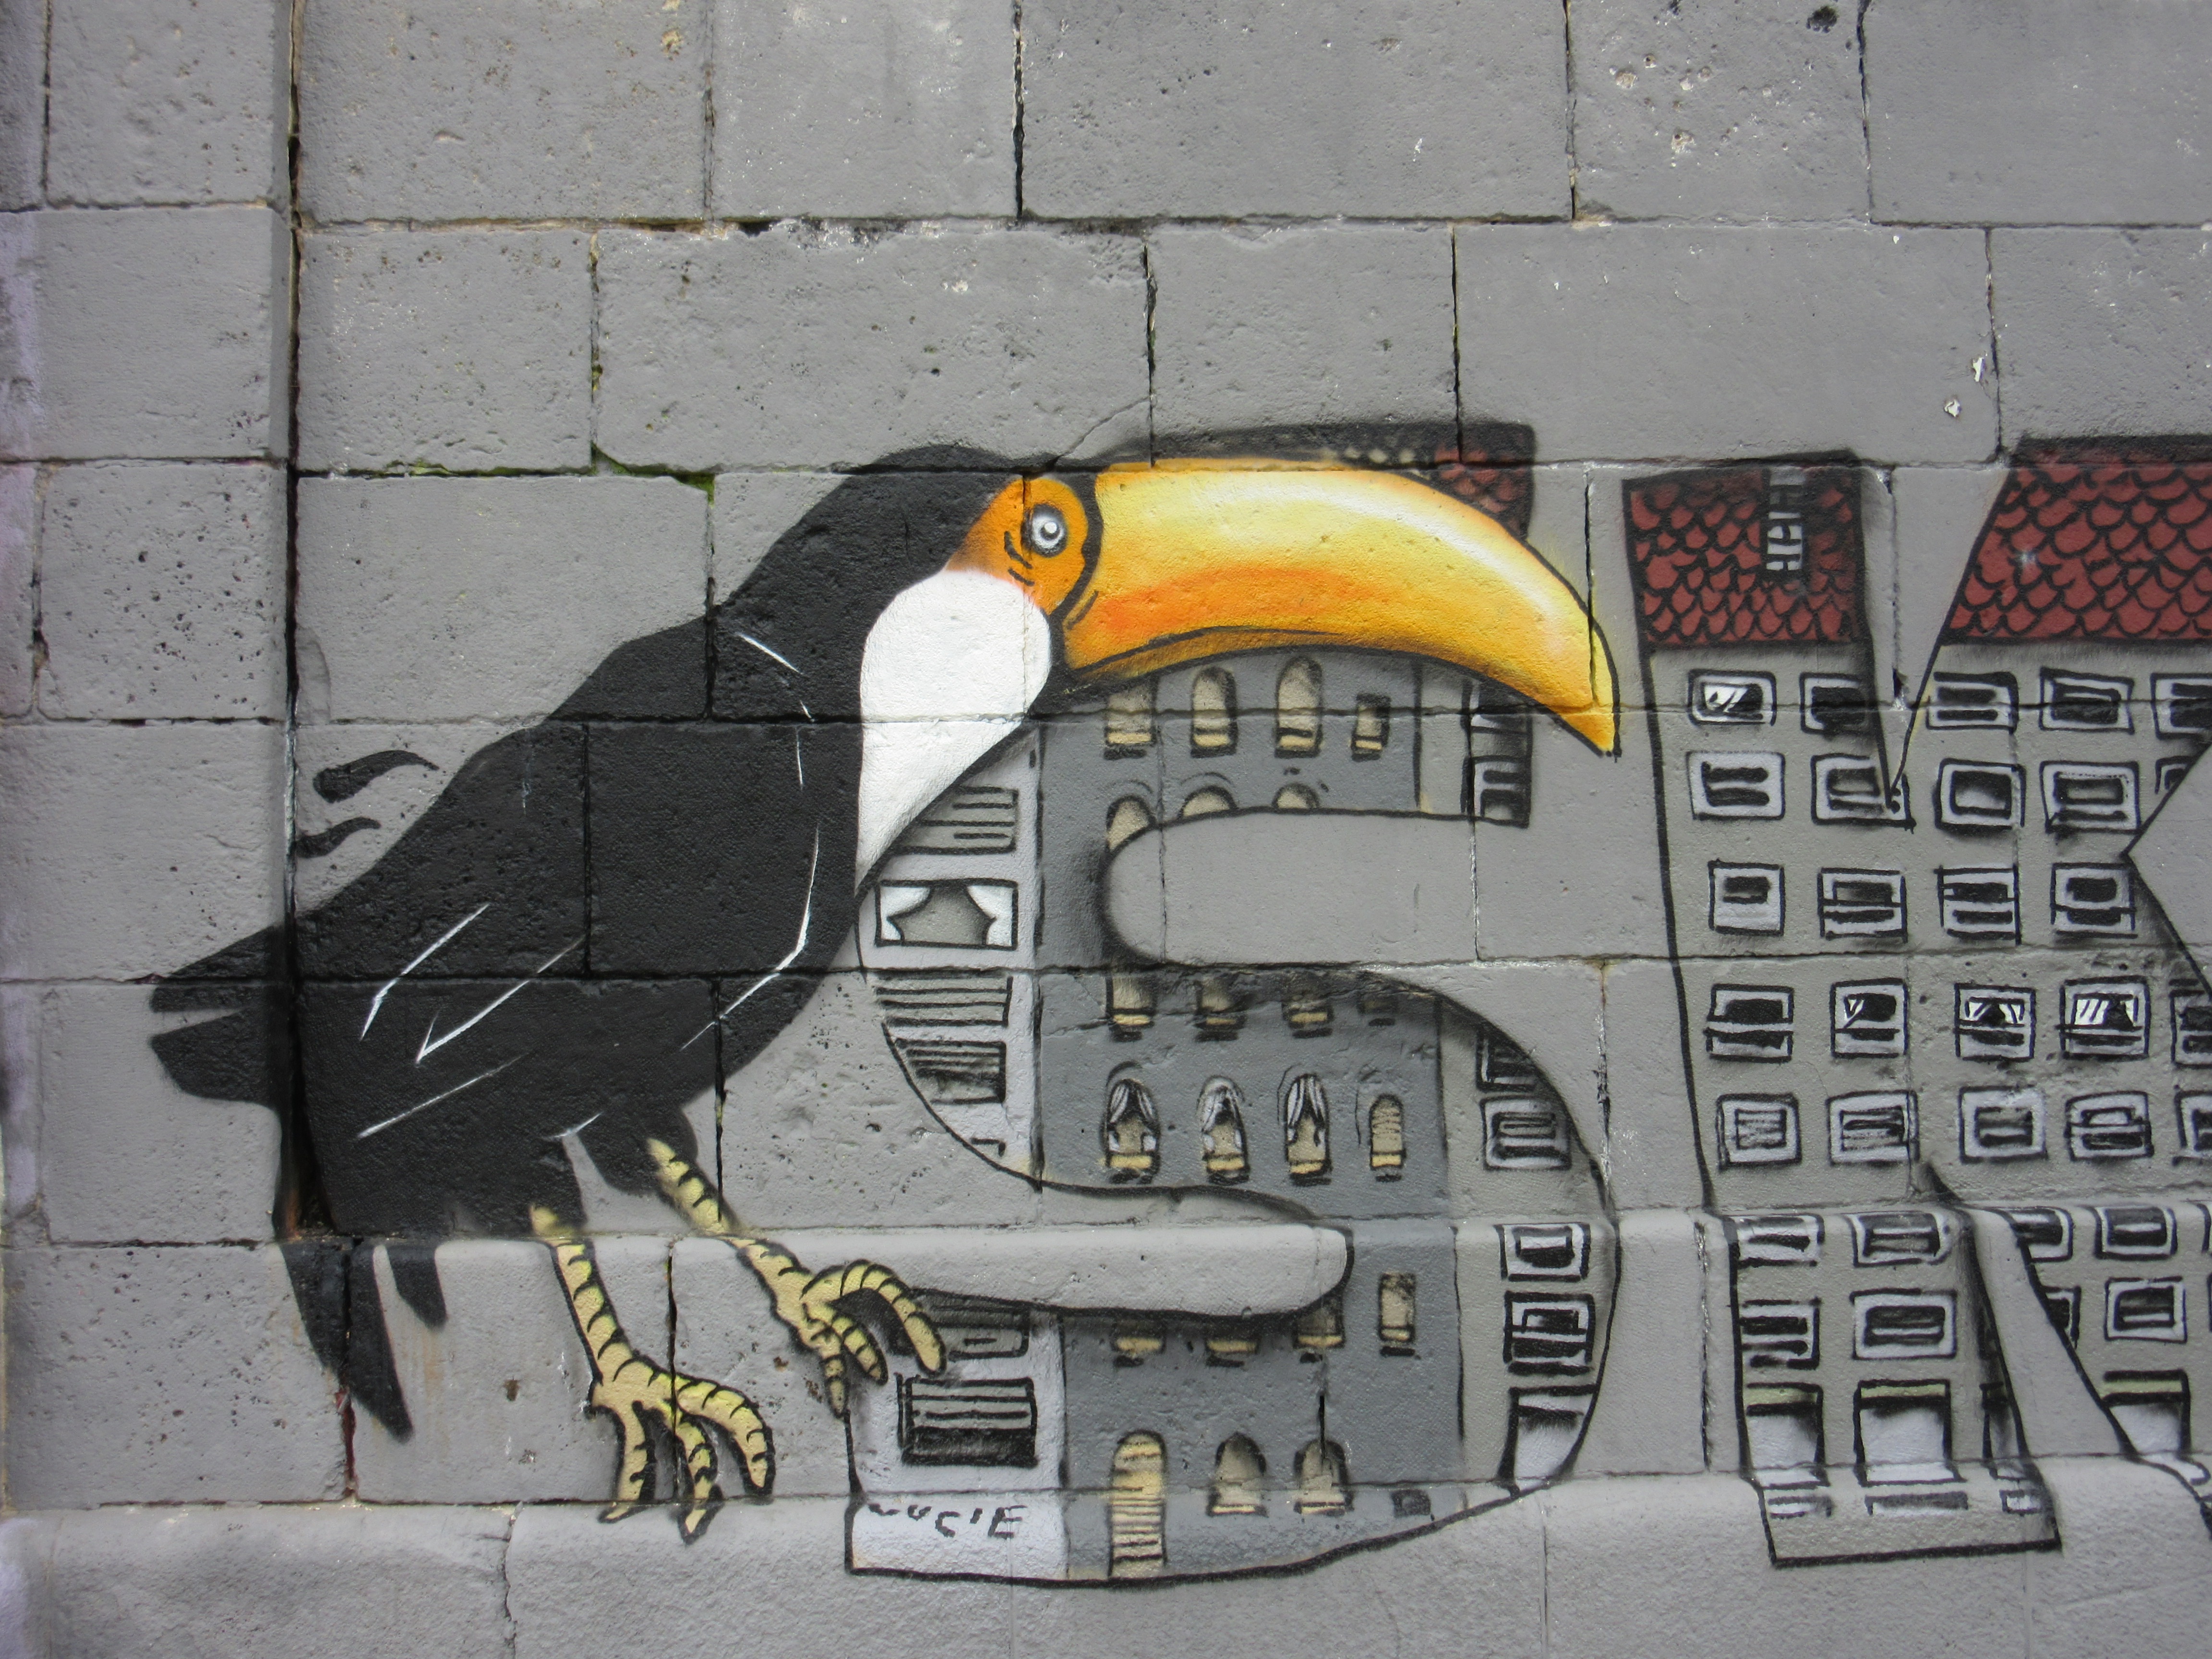
bird, wing, wall, colorful, graffiti, art, bill, toucan, sprayer